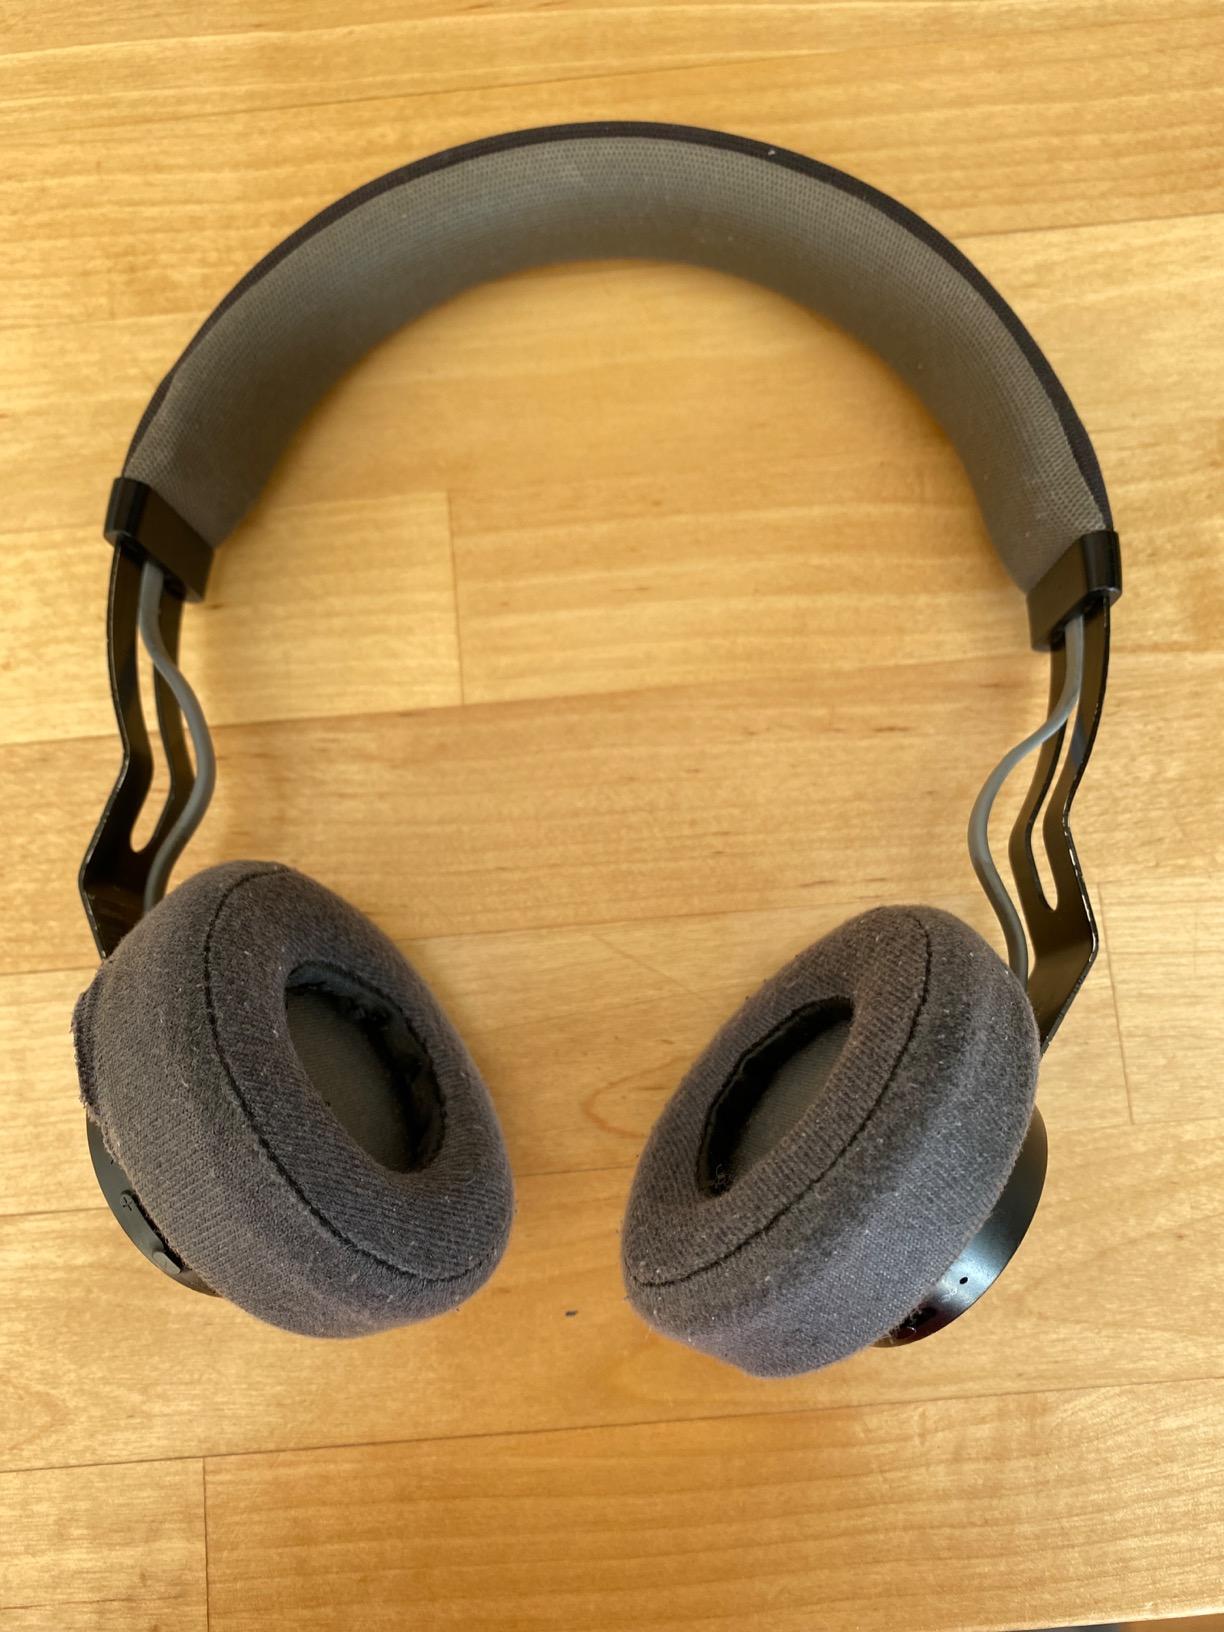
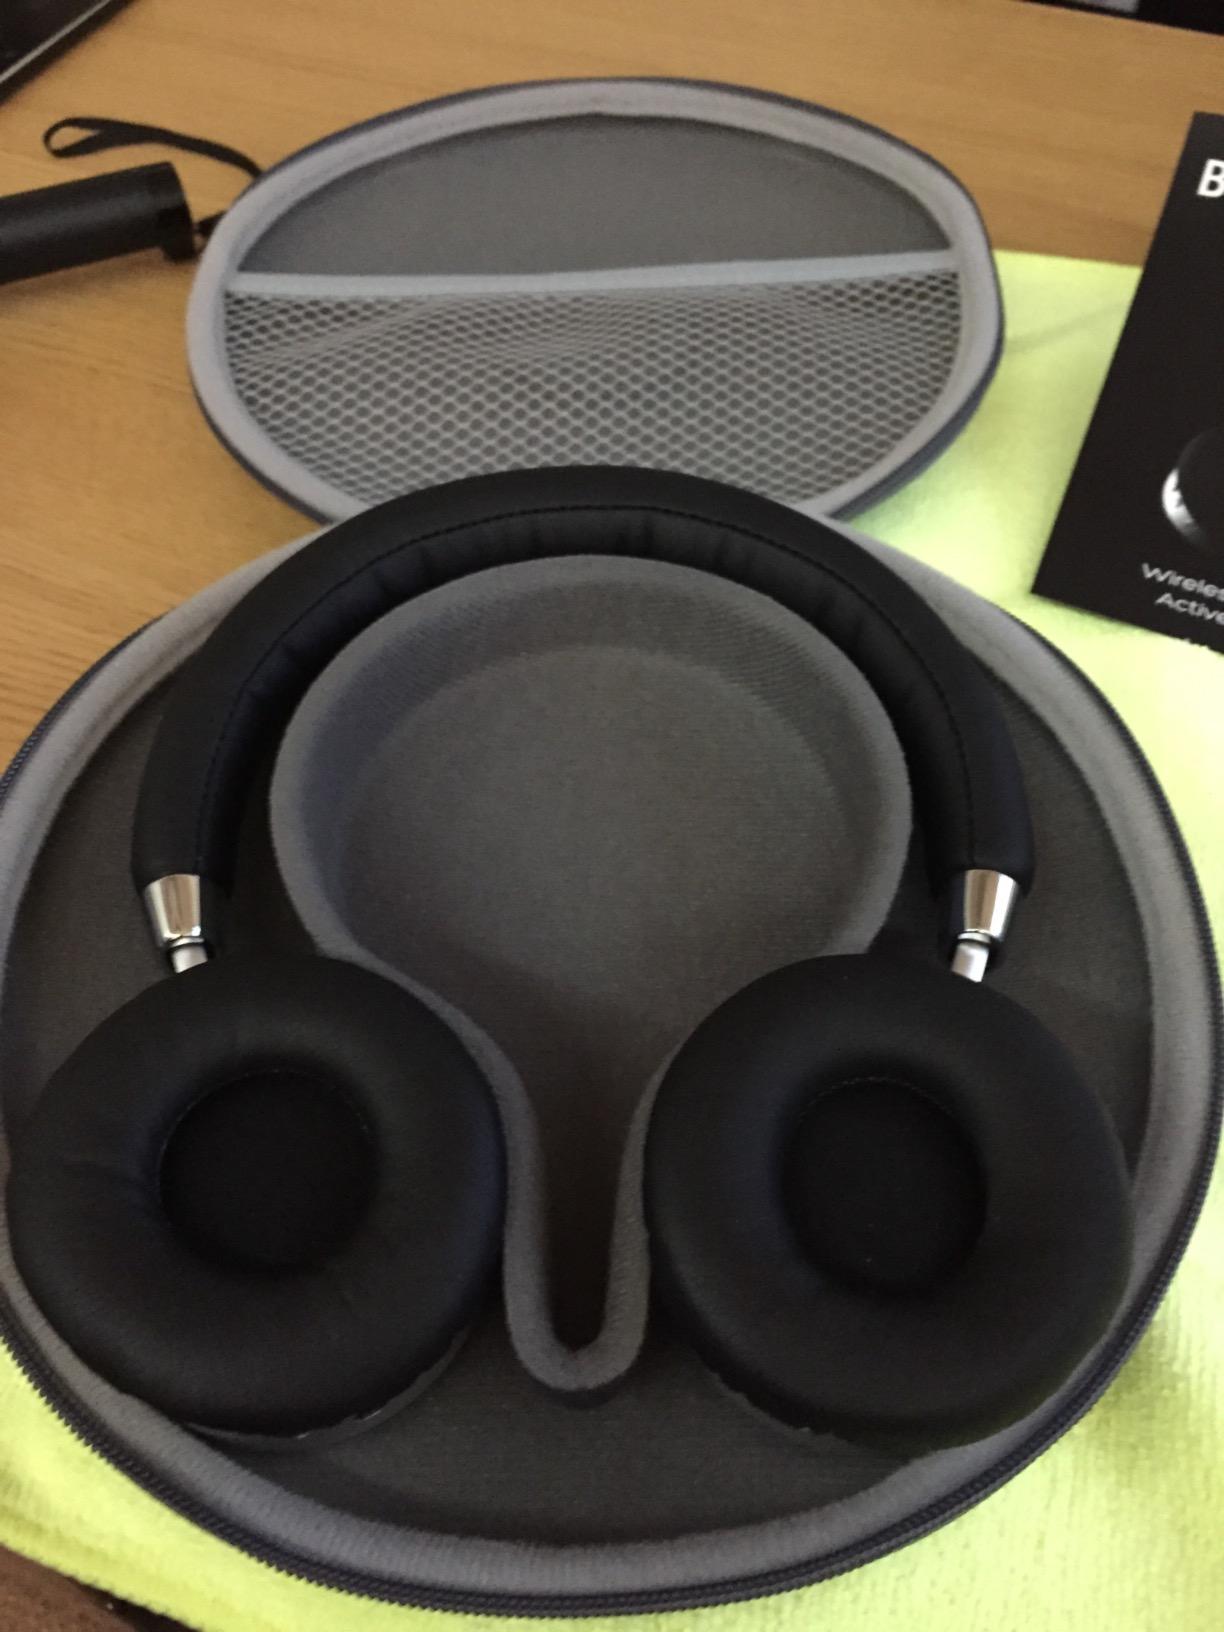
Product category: headphones
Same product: no